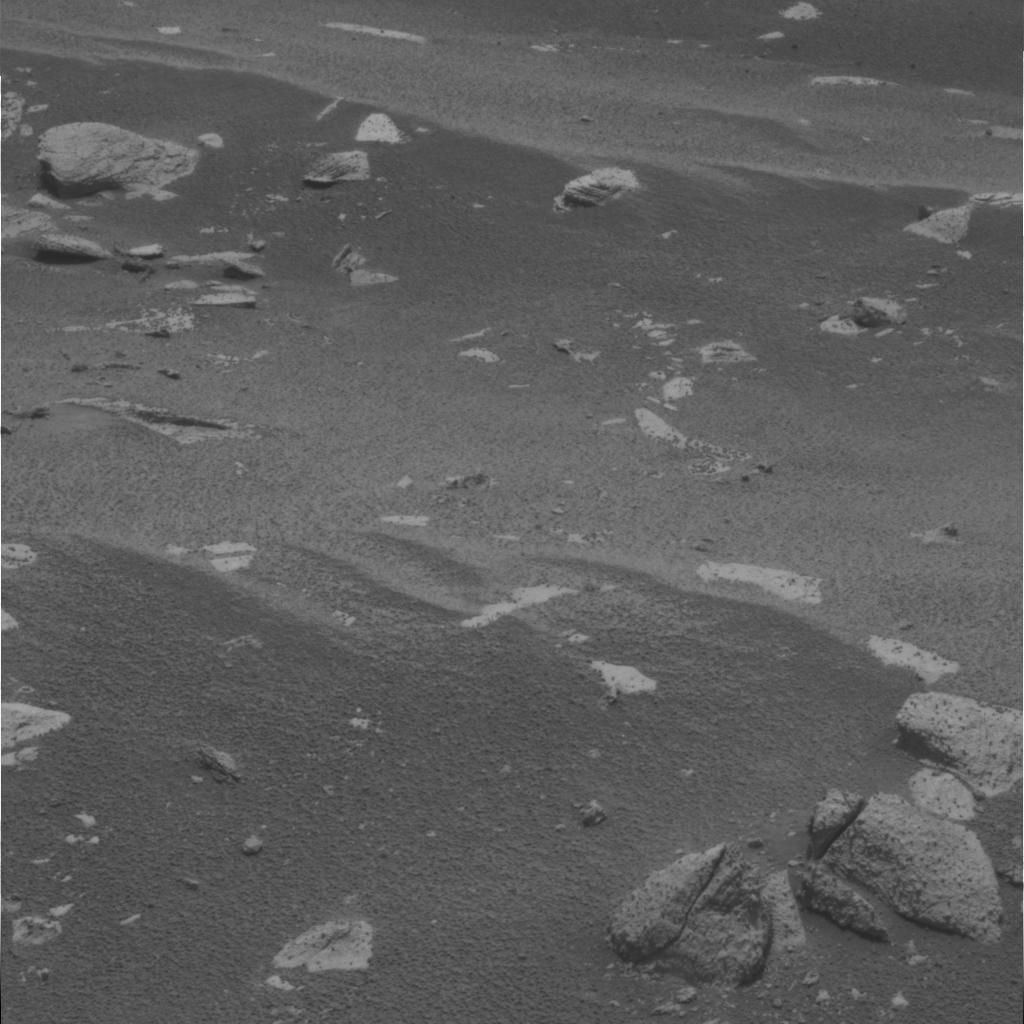
Surface features visible: Rock Outcrops, Dunes/Ripples, Rock (Linear Features), Soil, Spherules, Nearby Surface